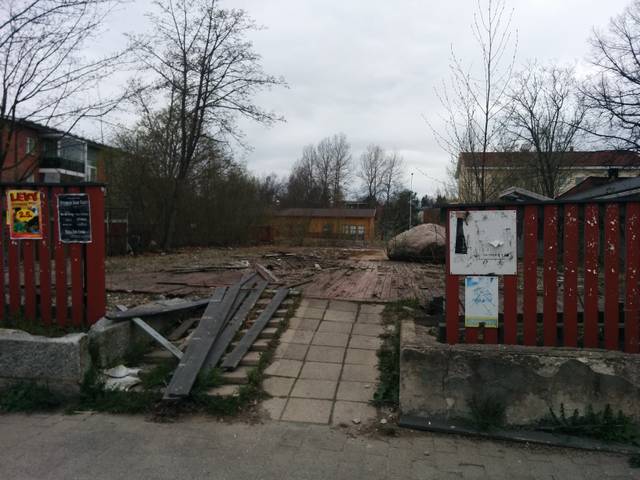
Region: Finland
Coordinates: 60.738, 24.772